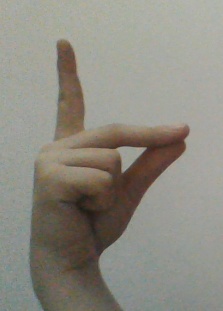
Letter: ta